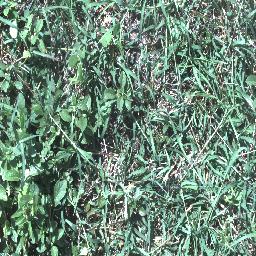
Label: negative